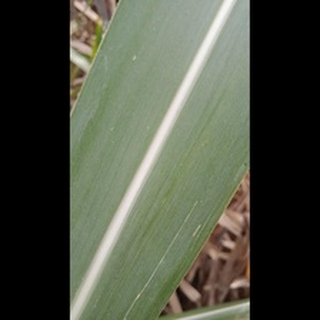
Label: healthy_sugarcane